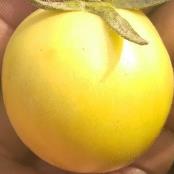
Crop: Tomato
Condition: healthy-fruit